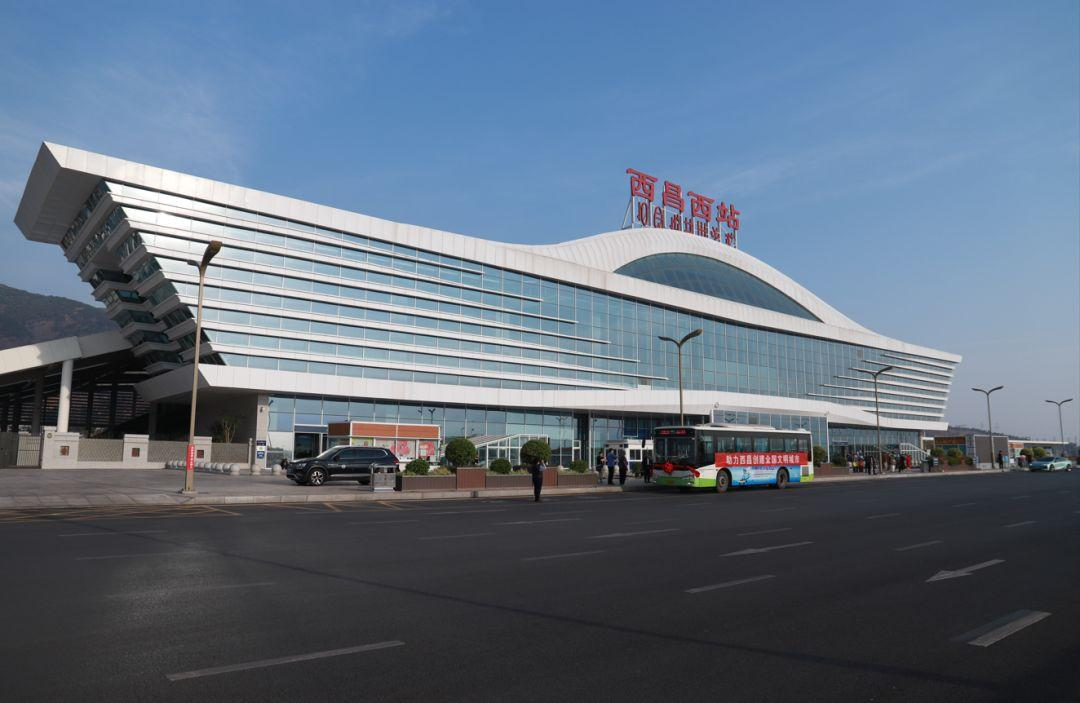
地标名称：西昌西站
所在城市：凉山彝族自治州·西昌市